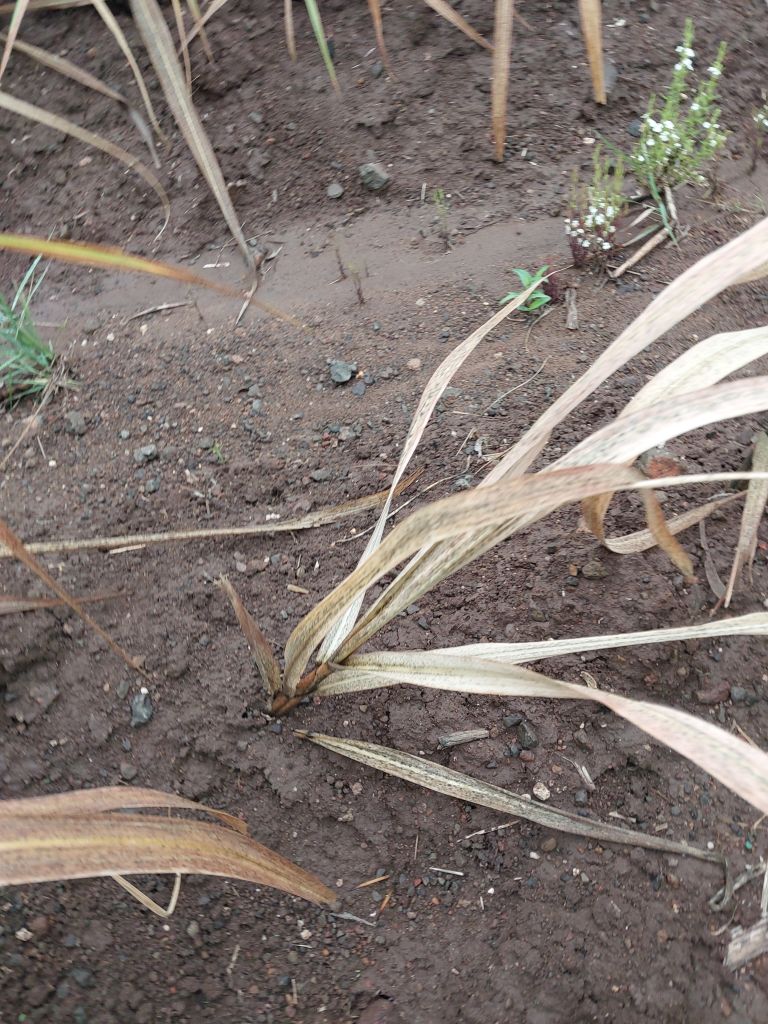
Label: Sett Rot